Peter Cazalet (racehorse trainer)

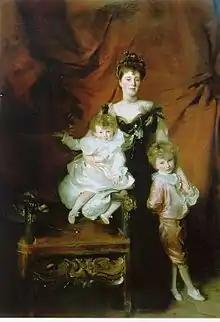
Mrs. Cazalet and Children Edward and Victor, John Singer Sargent, 1900–1901

Peter Victor Ferdinand Cazalet was born at Fairlawne, Shipbourne, Kent on 15 January 1907. He was the third son and youngest child of William Marshall Cazalet and Maud Cazalet. His brothers were Edward and Victor; his sister was Thelma. Edward was killed in action in 1916.; Victor was killed in a plane crash in 1943. He was educated at Eton and Christ Church, Oxford. Cazalet was good at racquet sports and cricket, playing lawn tennis and rackets.